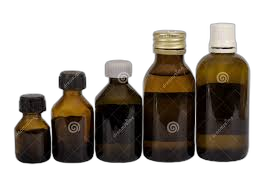
Waste category: glass